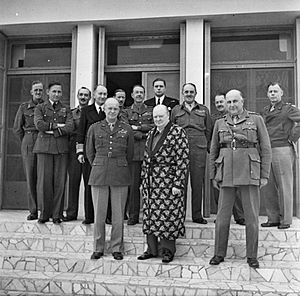
Henry Maitland Wilson / 2. Verdenskrig / Syrien, Irak og Palæstina (1941 – 1943)
Wilson med Churchill og Eisenhower i Italien, 25. december 1943. Churchill var ved at komme sig efter en lungebetændelse. "Jumbo" Wilsons korpus er tydeligt.
Feltmarskal Henry Maitland Wilson, 1. Baron Wilson, GCB, GBE, DSO, også kendt som "Jumbo" Wilson, deltog i Boerkrigen og 1. Verdenskrig og blev en højtstående britisk general i Mellemøsten og Middelhavet under 2. Verdenskrig. Han blev beskrevet som "Fornuftig men ikke spektakulær" og havde Winston Churchills fortrolighed.